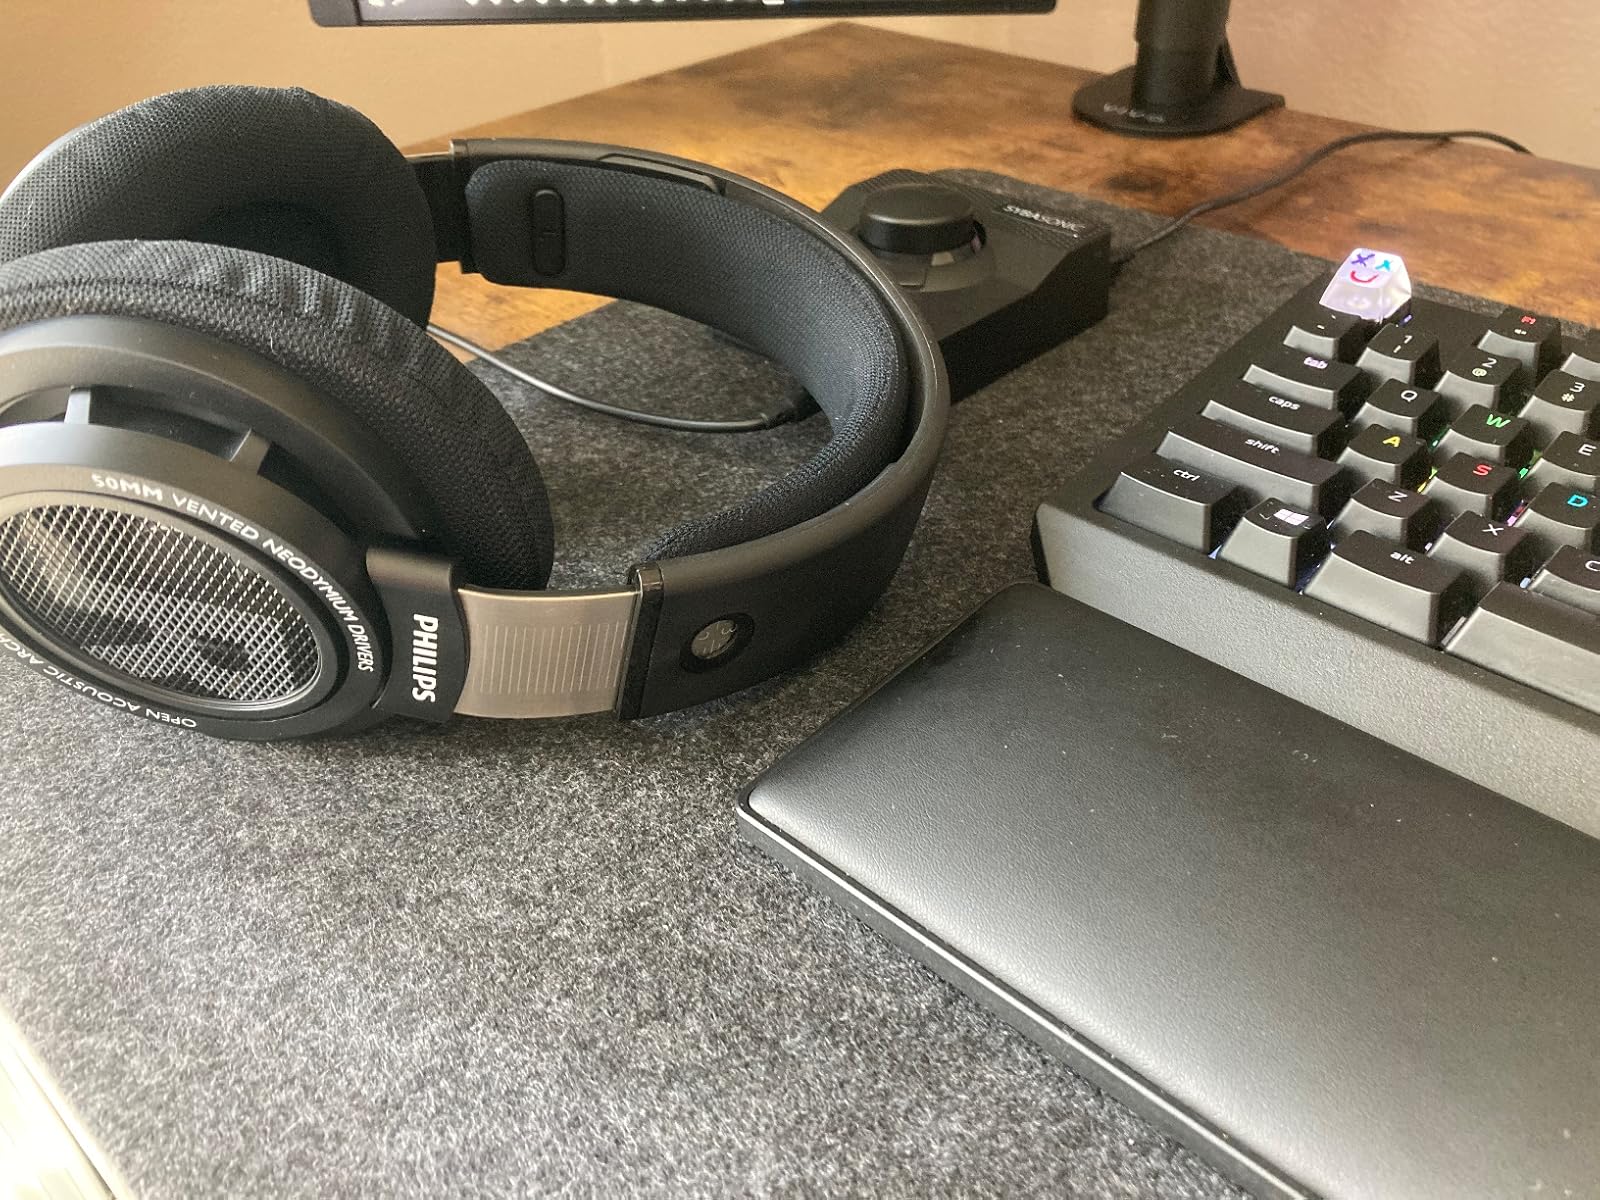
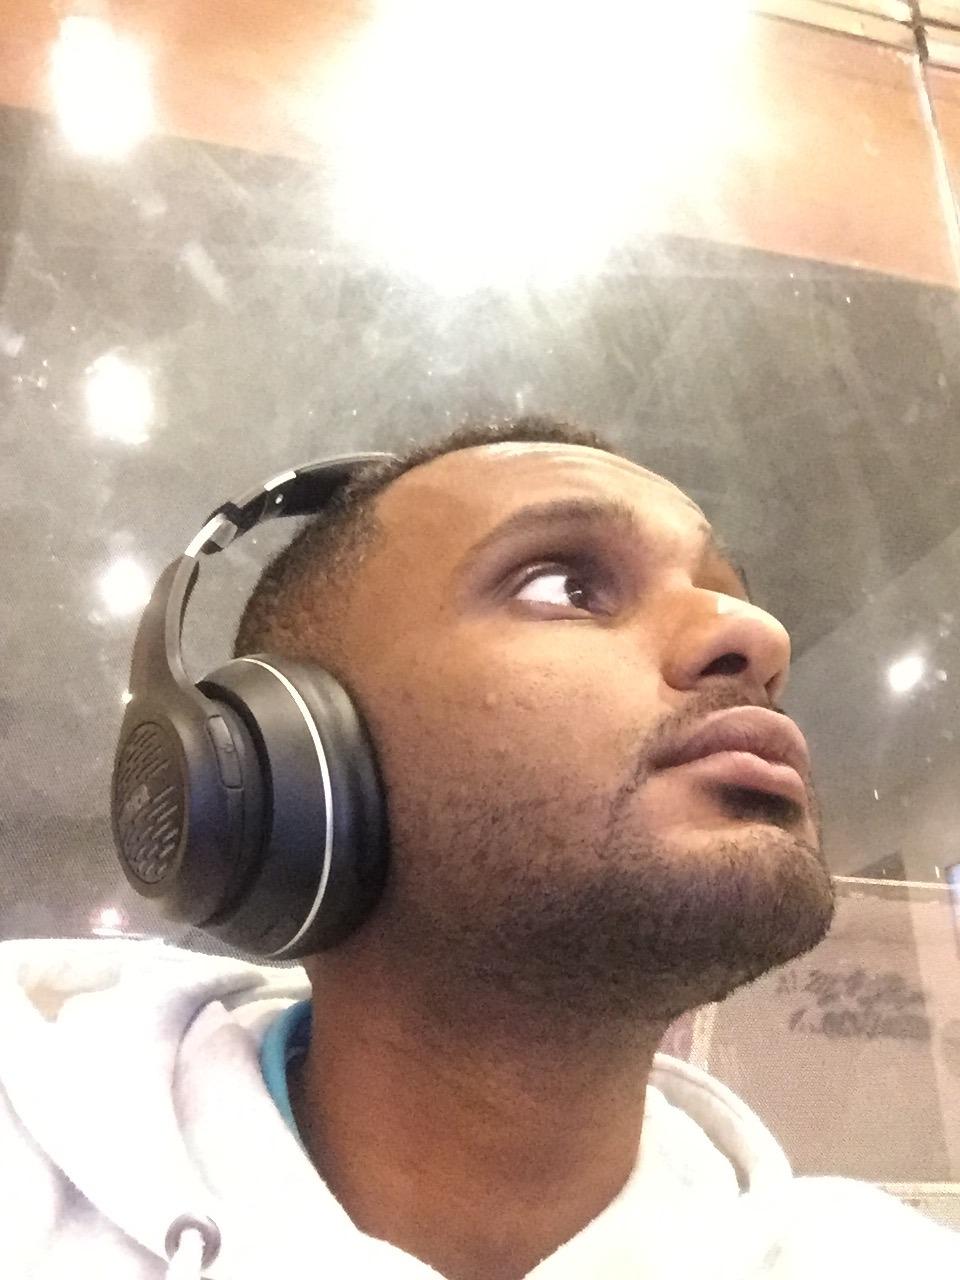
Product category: headphones
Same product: no